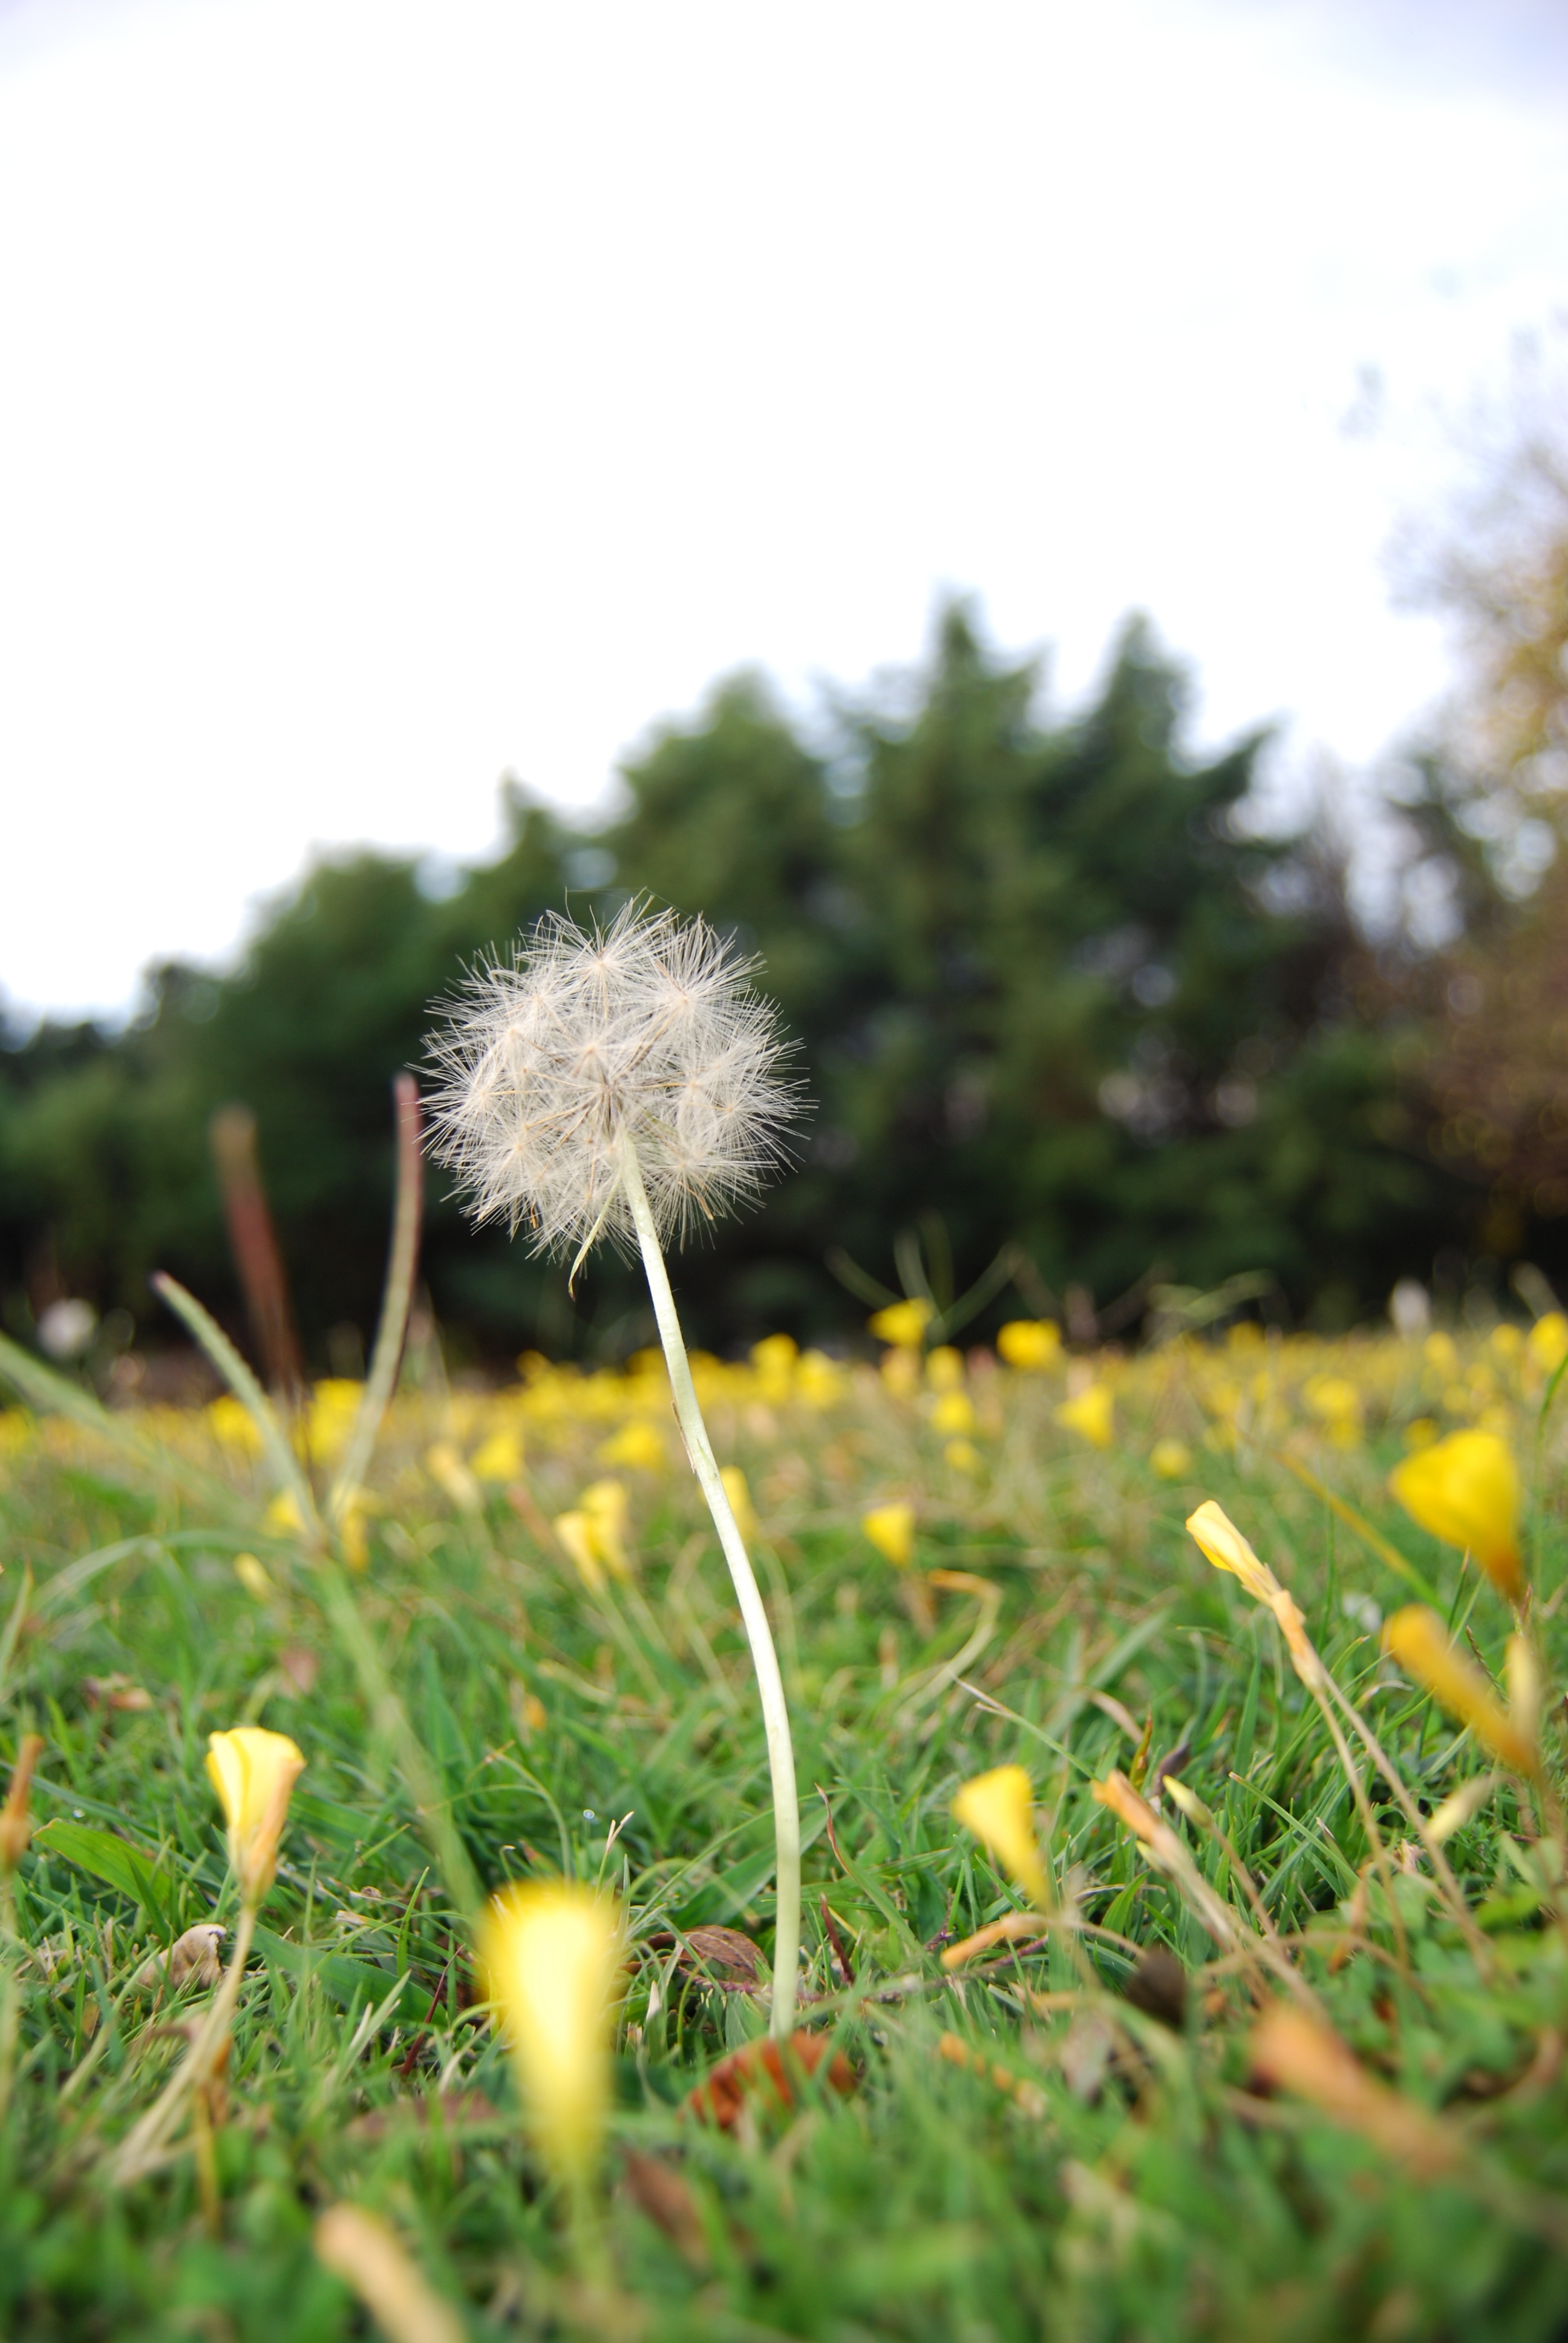
nature, grass, blossom, light, growth, plant, white, field, lawn, meadow, dandelion, prairie, stem, sunlight, leaf, seed, flower, wind, flying, summer, spring, green, fluffy, tranquil, natural, autumn, botany, freedom, garden, flora, season, life, wildflower, weed, grassland, blowing, naturaleza, scene, flowering plant, daisy family, fragility, grass family, land plant